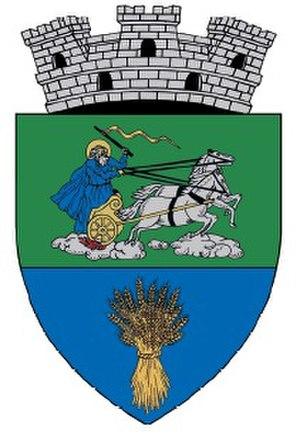
Costești est une ville du județ d'Argeș, en Roumanie.